Summer (video game)

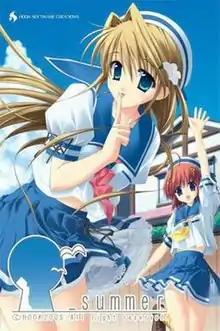
"_Summer" original visual novel cover.

, also known as Underbar Summer, is a Japanese adult visual novel developed by Hooksoft which was released on July 15, 2005, playable on Windows as a CD; a PlayStation 2 consumer console port called "_Summer##" followed on August 24, 2006, by GN Software. An updated version of the original game, called , which is compatible up to Windows Vista as a DVD, was released on December 21, 2007.